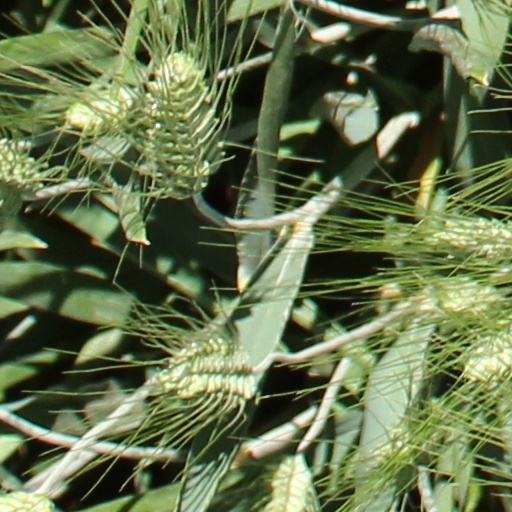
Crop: wheat